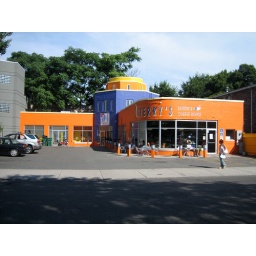
Boston had many interesting buildings. This is a very orange coffee house near Whitney's apartment in Cambridge.